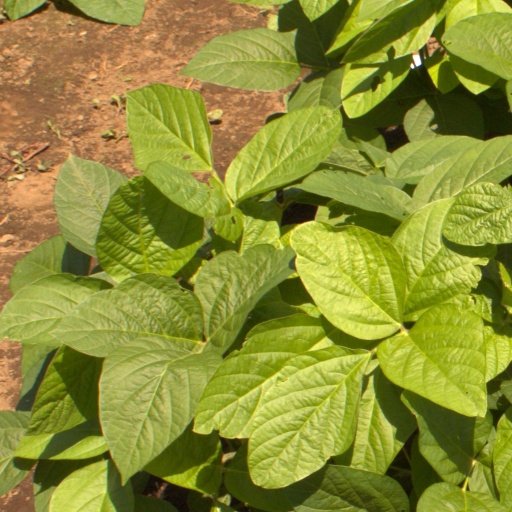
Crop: soybean